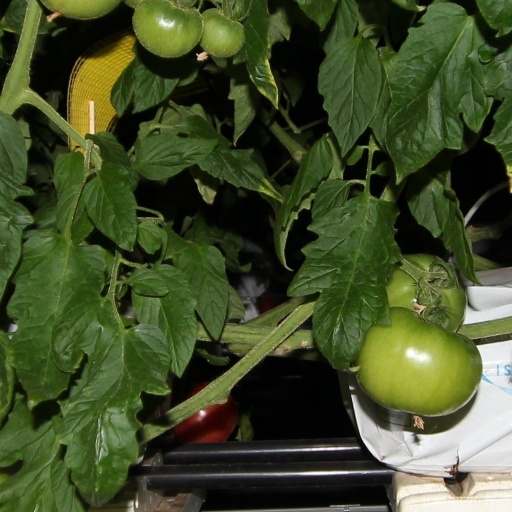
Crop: tomato